Frederick Stark Pearson

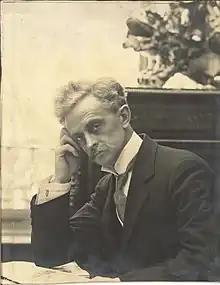
Fred Stark Pearson

Fred Stark Pearson (July 3, 1861 – May 7, 1915) was an American electrical engineer and entrepreneur.